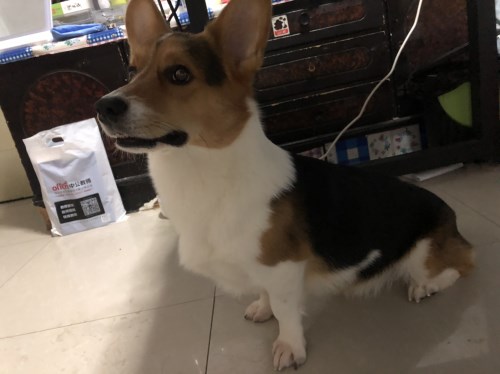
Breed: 2909-n000116-Cardigan